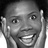
Emotion: surprise